Don't Take the Money

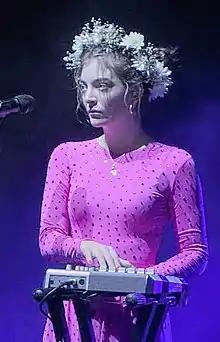
"Don't Take the Money" features backing vocals from New Zealand singer and co-writer Lorde

"Don't Take the Money" was co-written by Jack Antonoff, the sole member of Bleachers, and New Zealand singer Lorde (credited under her birth name Ella Yelich-O'Connor) with production input from Antonoff, Greg Kurstin and Vince Clarke. Lorde provides uncredited backing vocals on the final chorus. The pair wrote the song during a late night studio session. Antonoff proceeded to work for a year on the track "twisting it around".